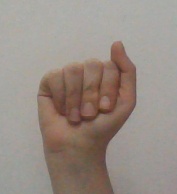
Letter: saad